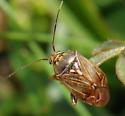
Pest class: lygus_bug